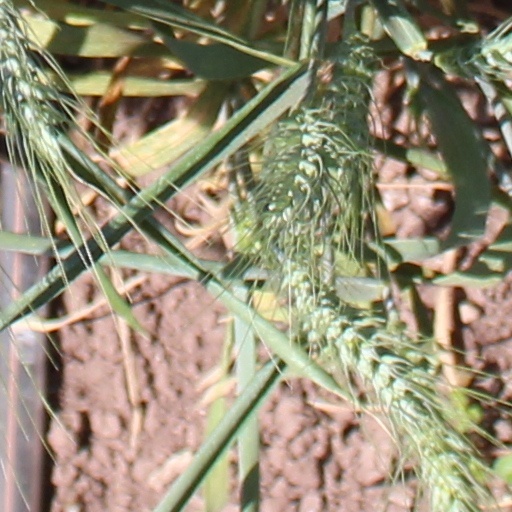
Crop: wheat